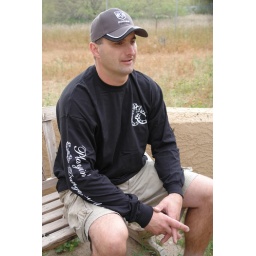
Long sleeve logo tee available in black white and grey